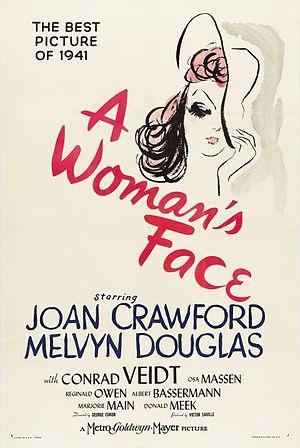
Il était une fois est un film américain réalisé par George Cukor, sorti en 1941.